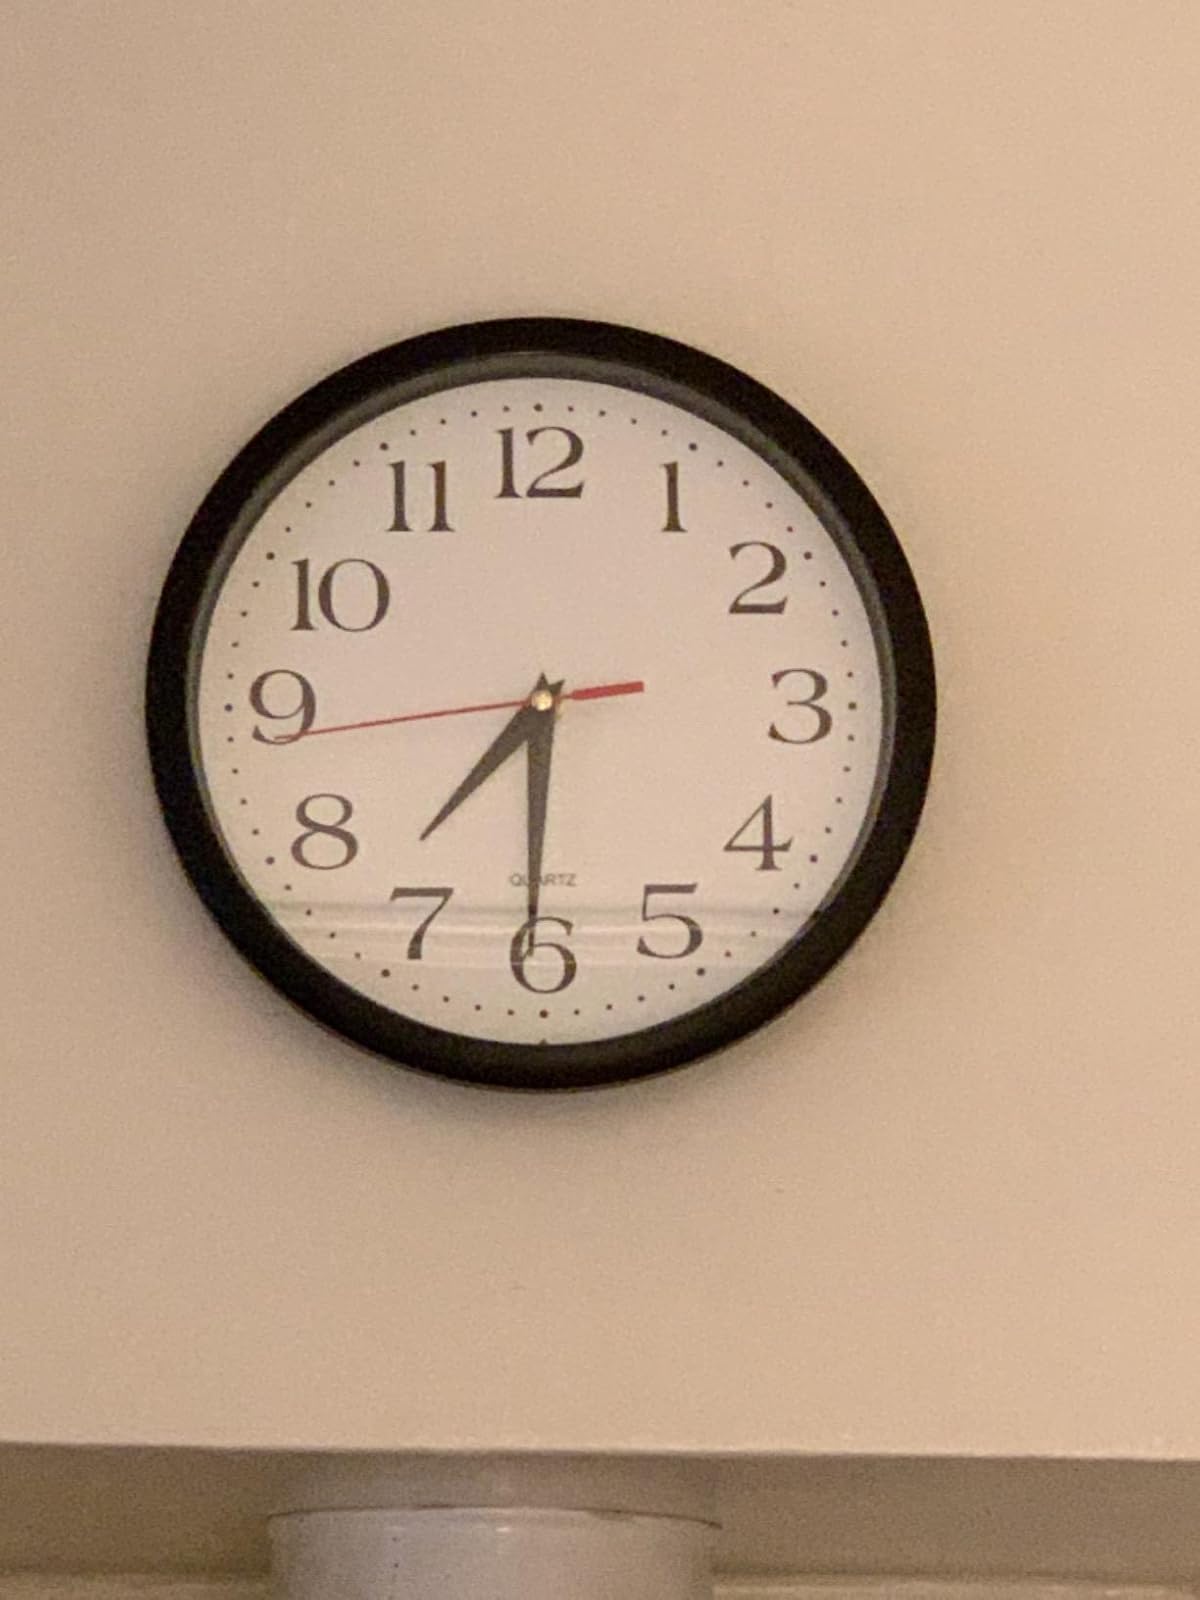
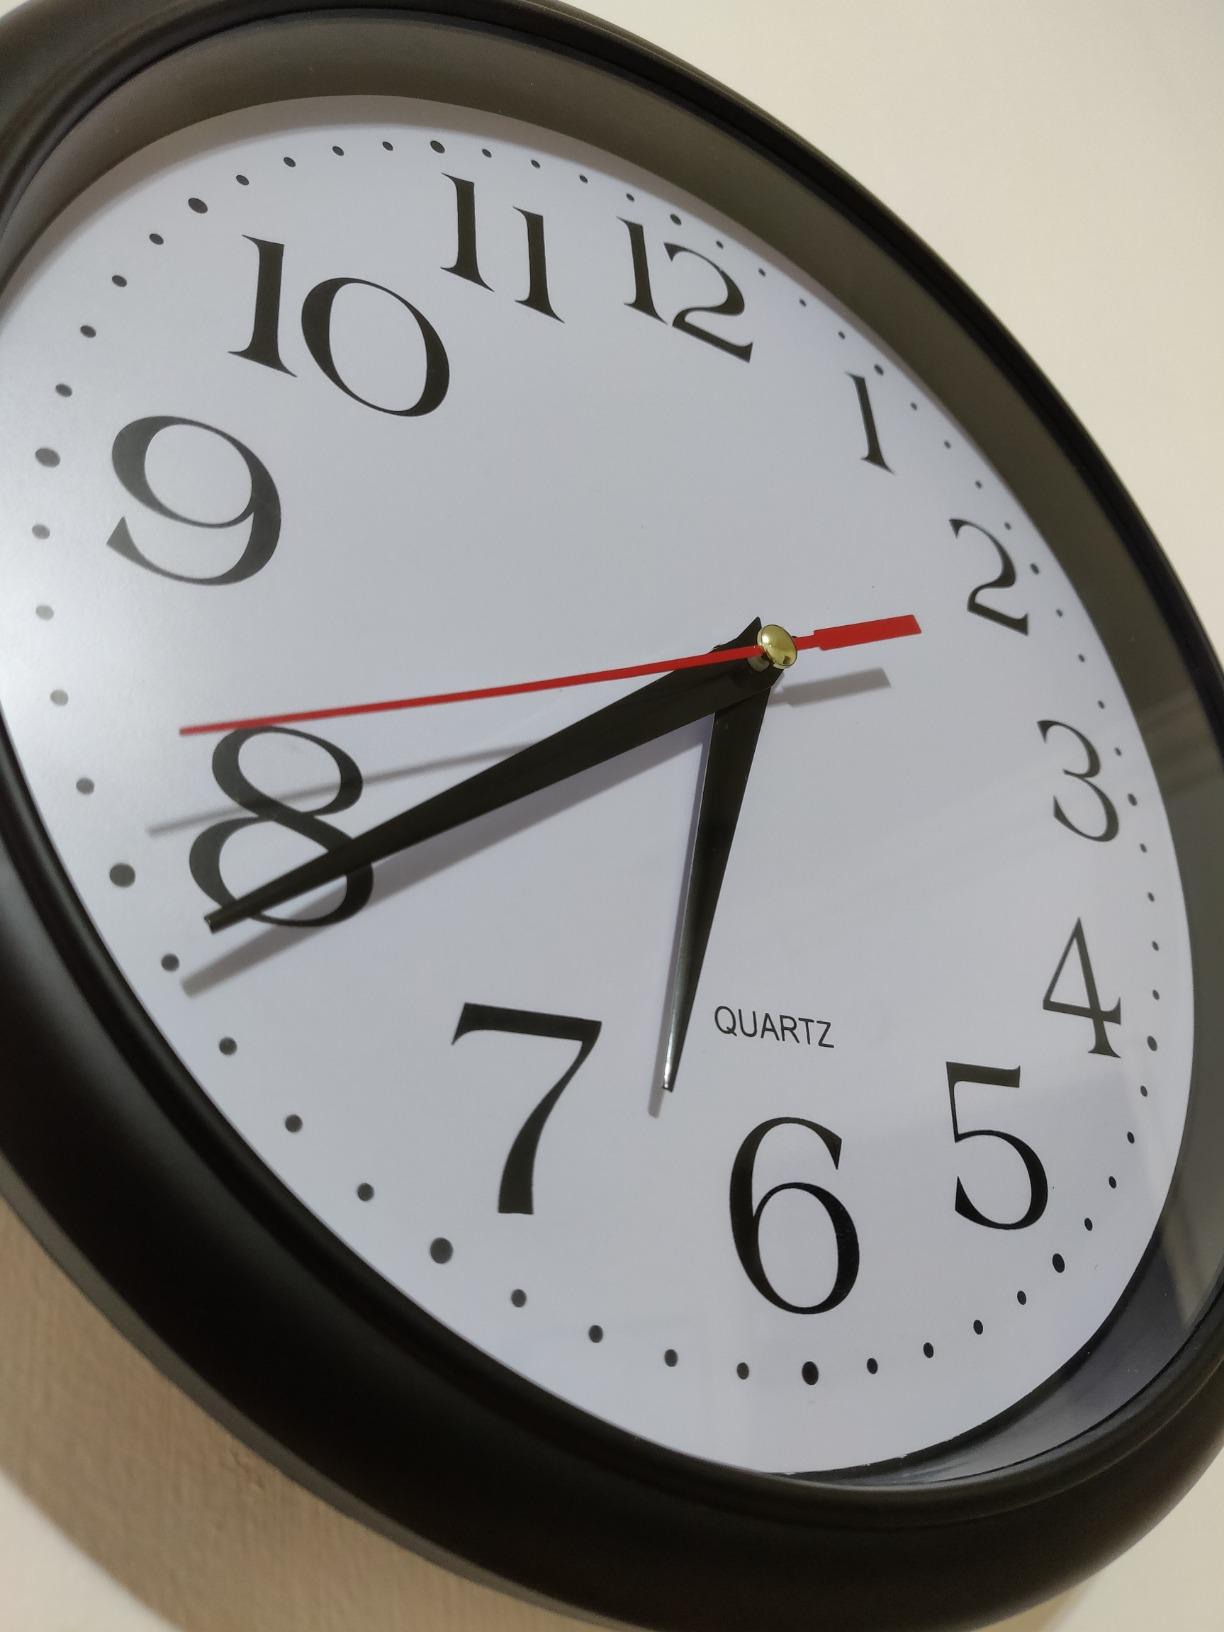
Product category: clock
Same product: yes